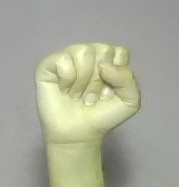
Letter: saad